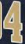
Number: 4